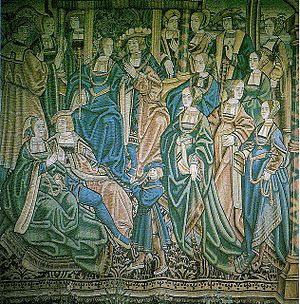
Katharina af Aragonien / Ægteskab med Arthur
Af det unge par Katharina og Arthur
Katharina af Aragonien var den engelske kong Henrik 8. af Englands første hustru. Hun var dronning fra 1509 til kongen i 1533 lod ægteskabet annullere. Kong Henrik gik på grund af denne annullering mod paven og den Romerskkatolske kirke og gjorde sig selv til overhoved i den nye engelske kirke.